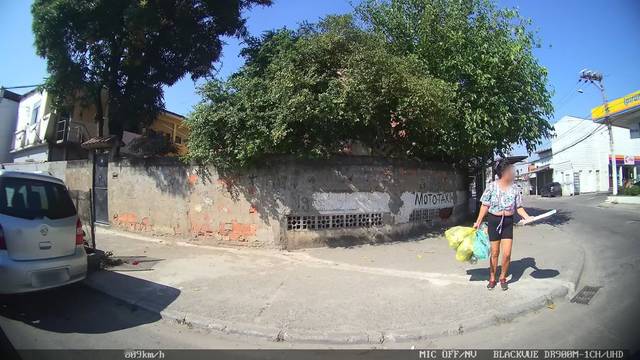
Region: Brazil
Coordinates: -22.763, -43.328